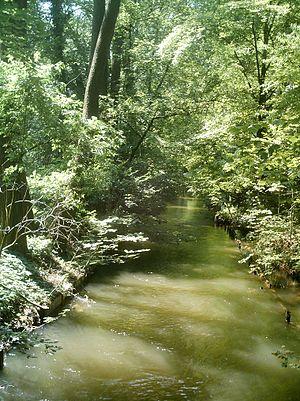
La rivière Würm à Pasing (Munich) Italiano: Fiume Würm a Pasing (Monaco di Bav.)
Le parc municipal de Pasing est un parc situé au sud du district munichois de Pasing. Il s’appelle donc Stadt-Park, car lors de sa fondation en 1929, ce parc était encore le parc de la ville indépendante de Pasing - c’est-à-dire avant son rattachement à Munich le 1ᵉʳ avril 1938.